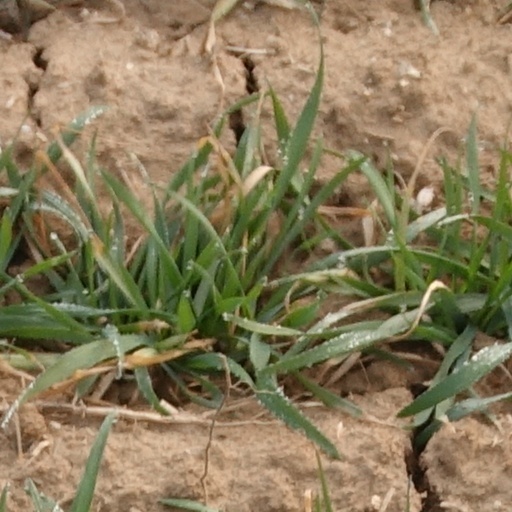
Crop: wheat